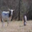
Label: cattle